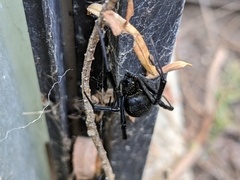
Species: Lactrodectus_hesperus